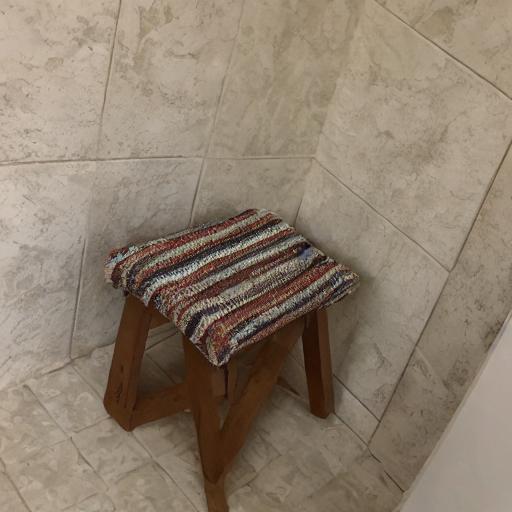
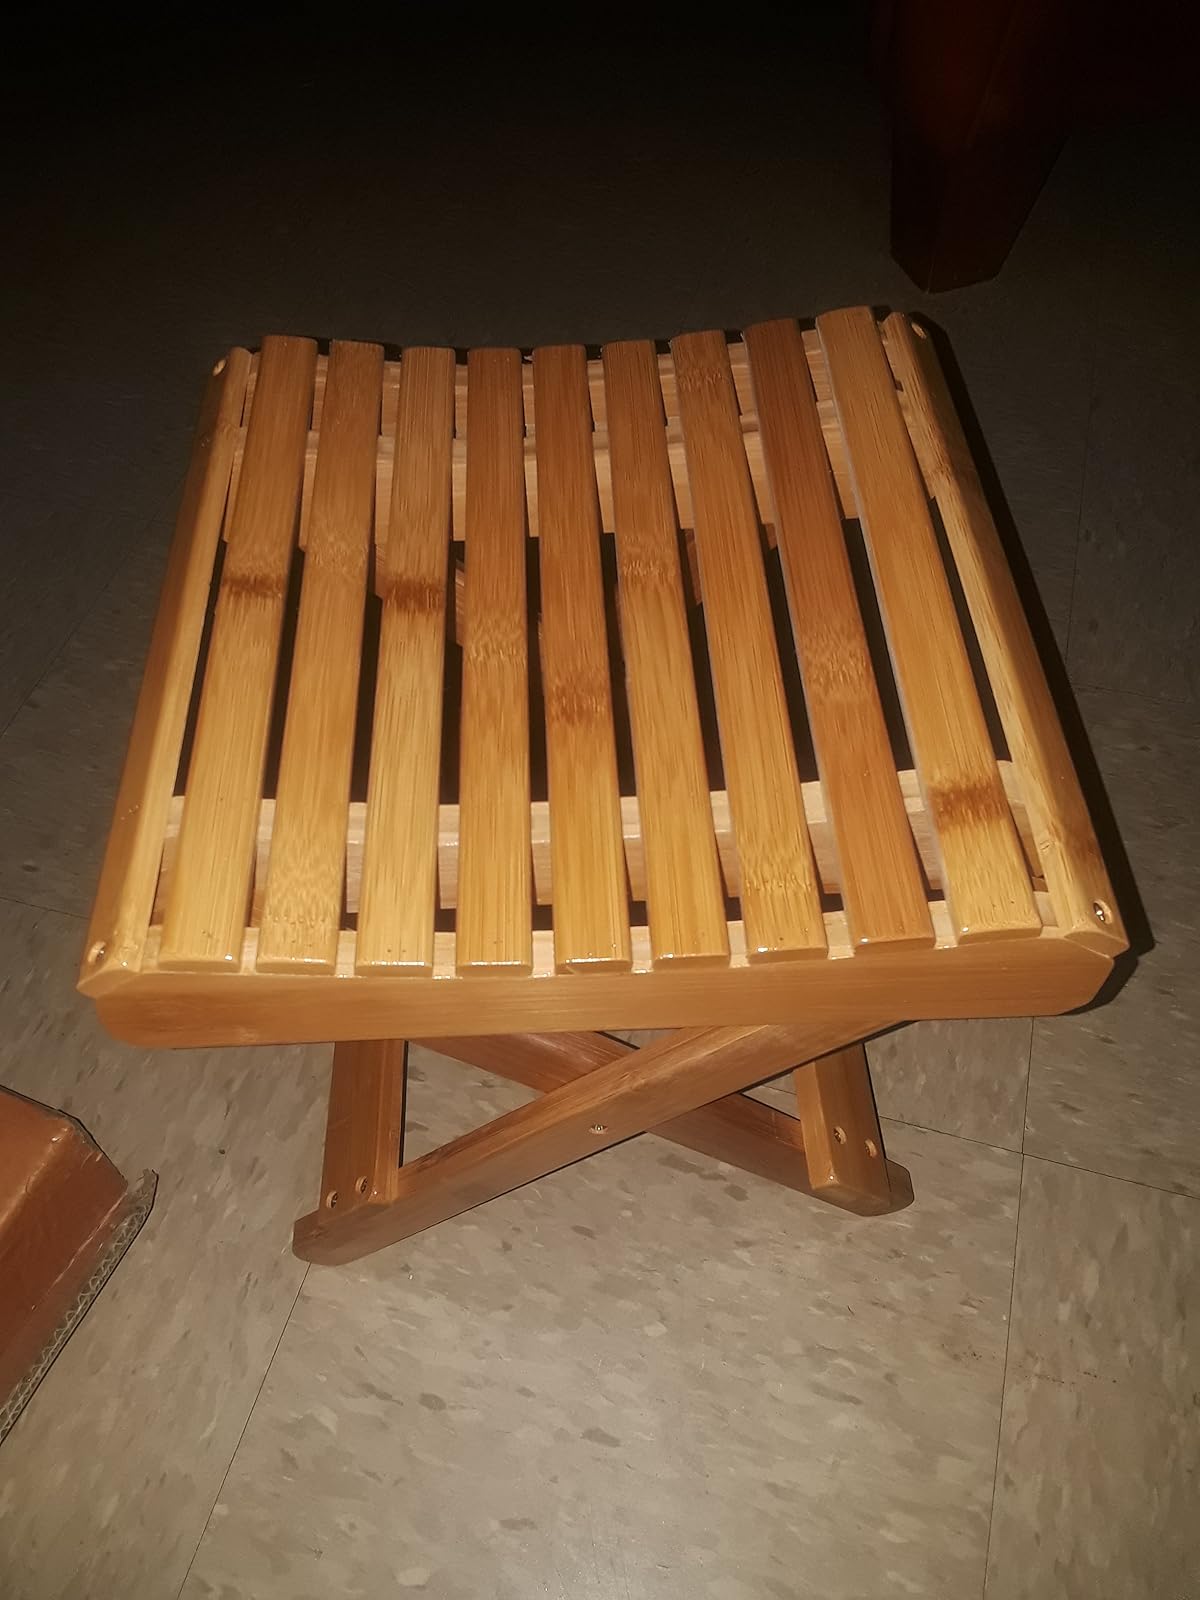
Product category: stool
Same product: no